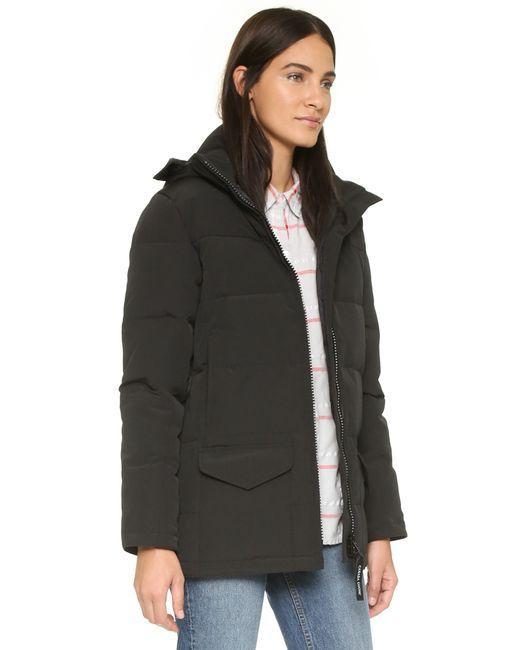
schwarze dicke Winterjacke mit Kapuze